Ion Caraion

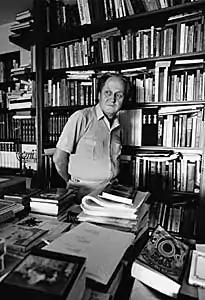
Caraion in exile

Ion Caraion (pen name of Stelian Diaconescu; May 24, 1923 – July 21, 1986) was a Romanian poet, essayist and translator.